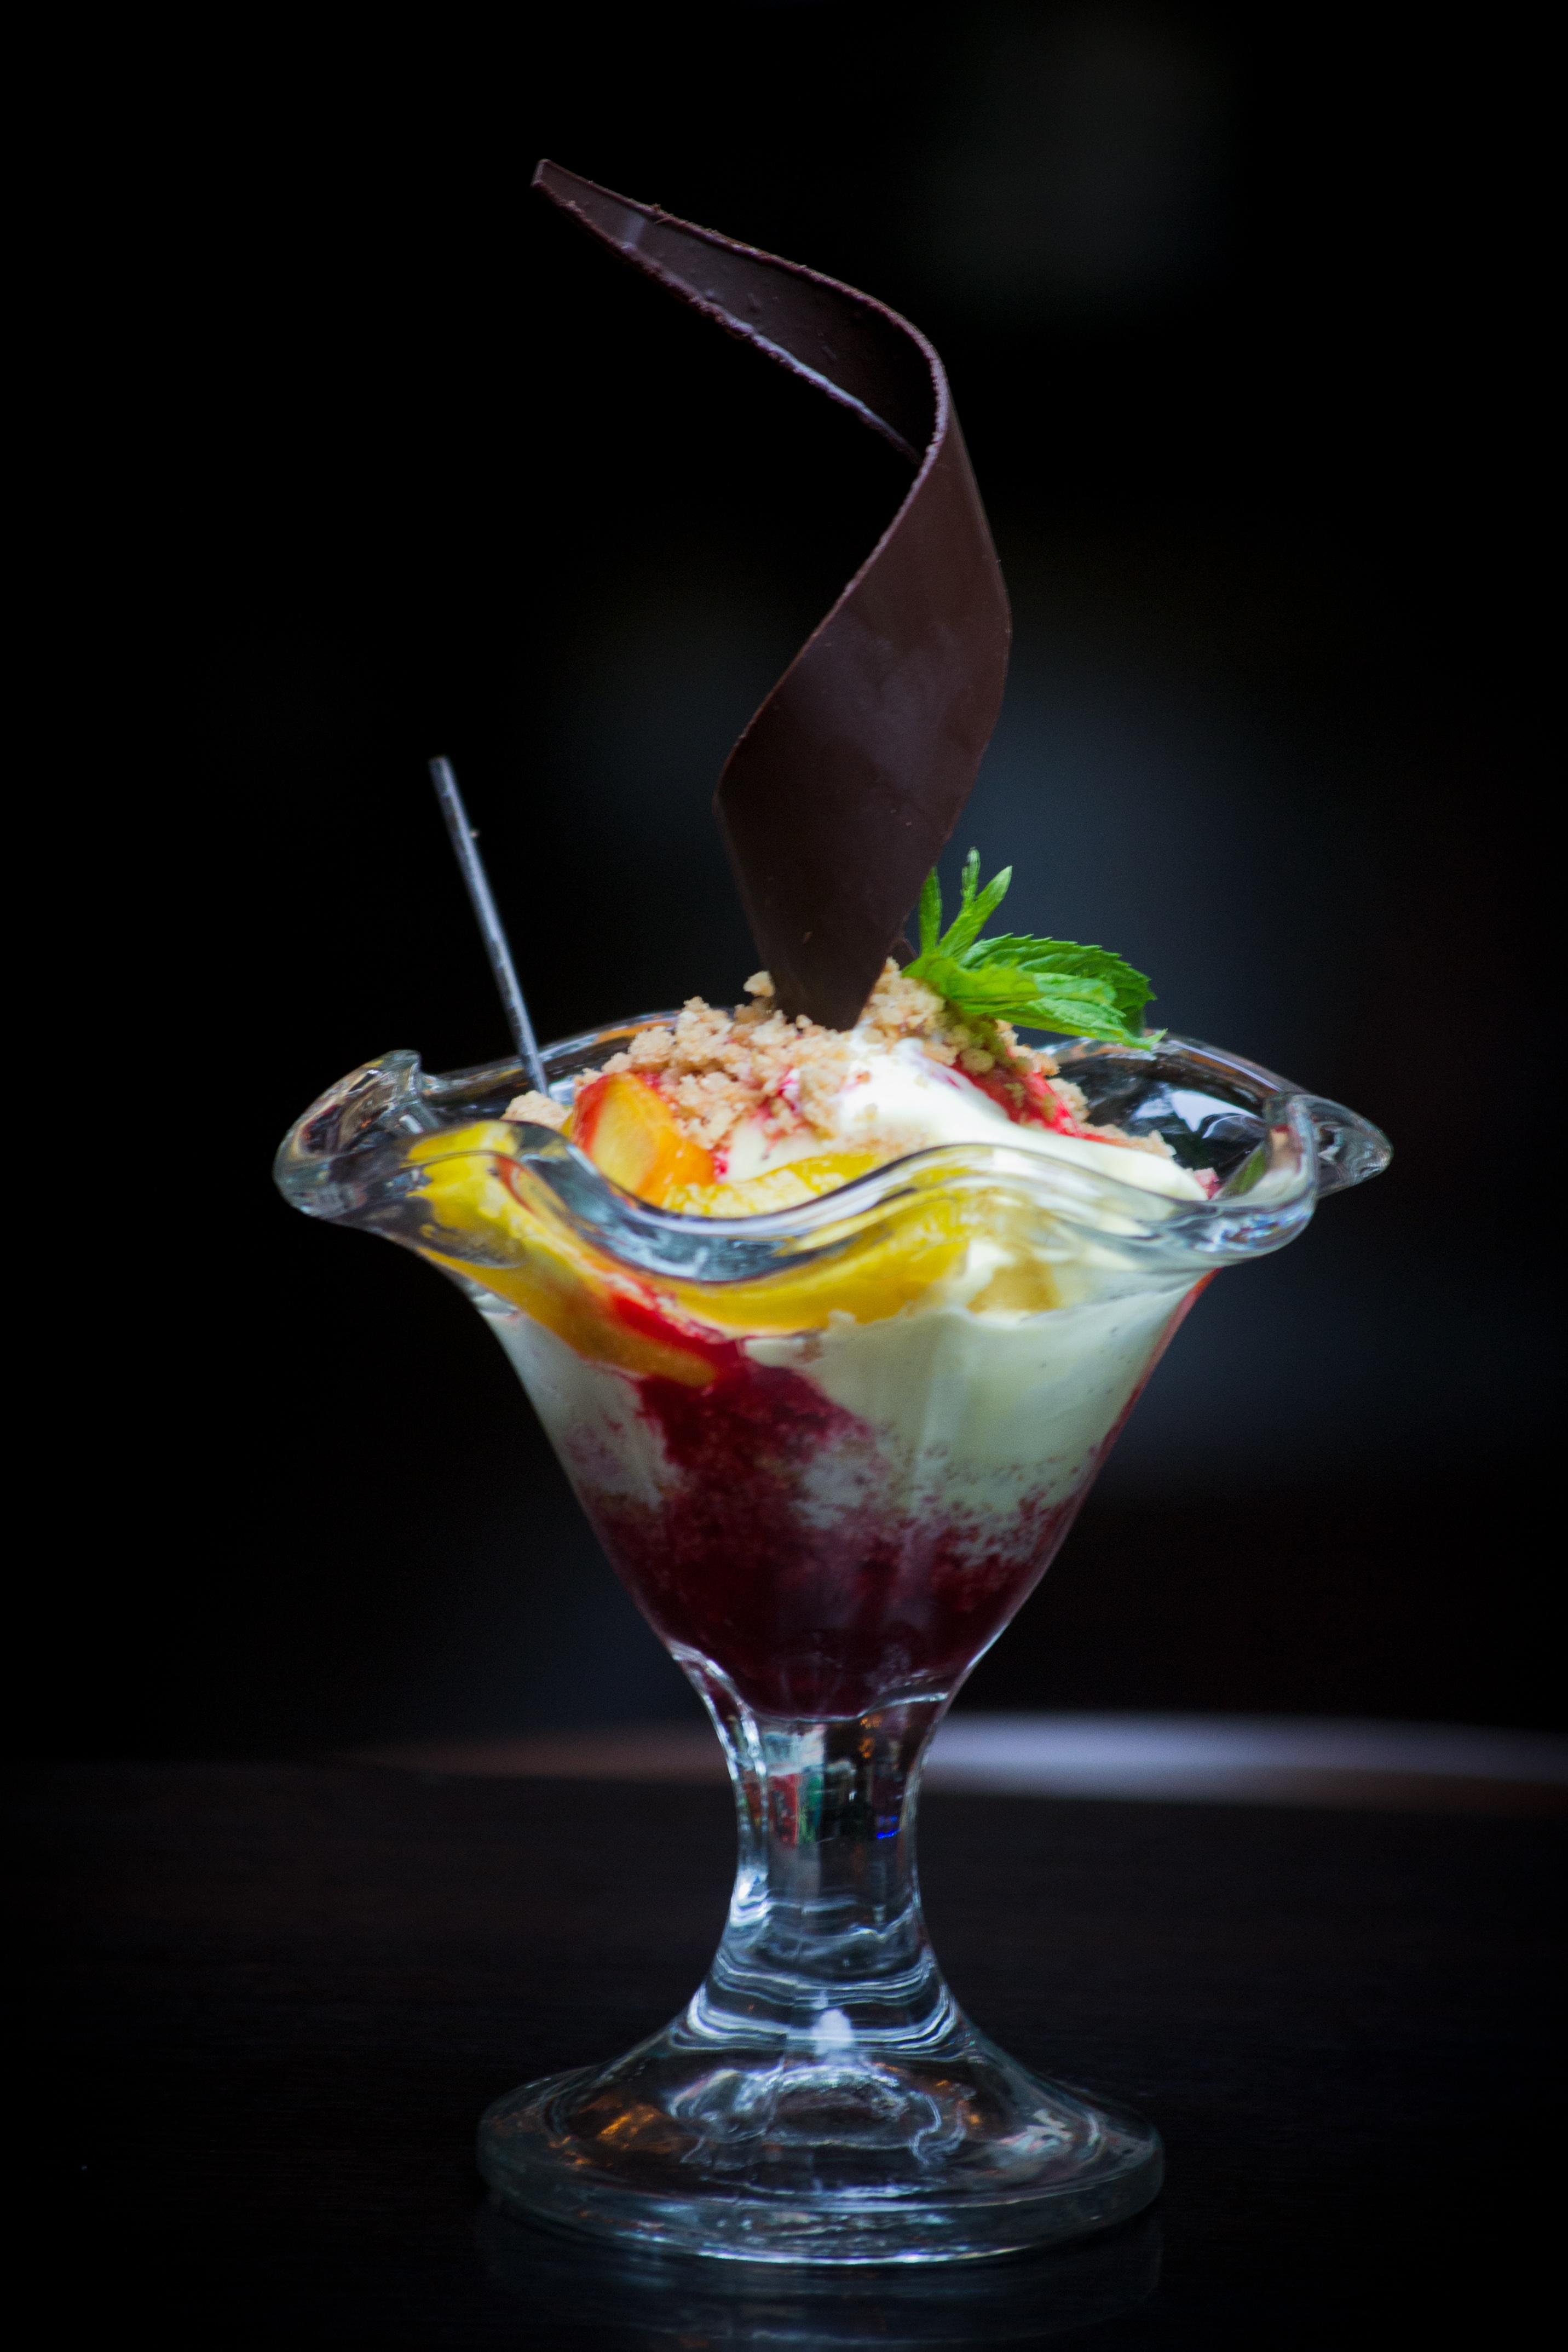
food, drink, dessert, cocktail, martini, liqueur, milkshake, alcoholic beverage, sundae, pina colada, distilled beverage, non alcoholic beverage, mai tai